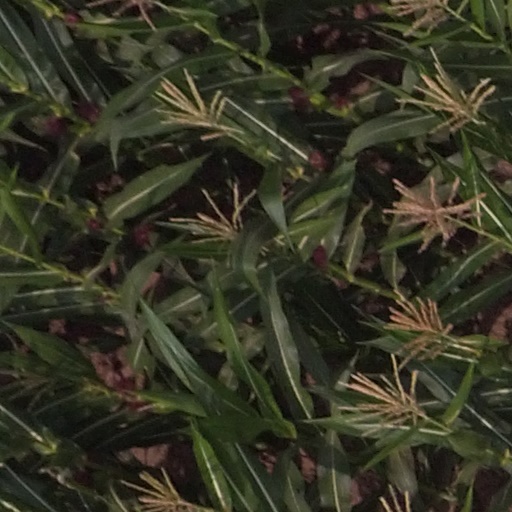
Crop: maize; corn